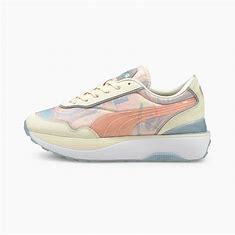
Brand: Puma
Model: Cruise Rider